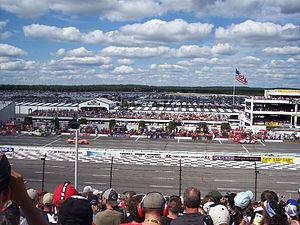
Le Gander Outdoors 400 est la deuxième course automobile organisée par la NASCAR se disputant sur le circuit dénommé Pocono Raceway de Long Pond en Pennsylvanie. Elle est la 21ᵉ course du championnat 2017 des NASCAR Cup Series tandis que la première course disputée aussi sur ce circuit, l'Axalta presents the Pocono 400, en était la 14ᵉ.
Le Pocono Raceway surnommé The Tricky Triangle est un circuit automobile type superspeedway de forme ovale.